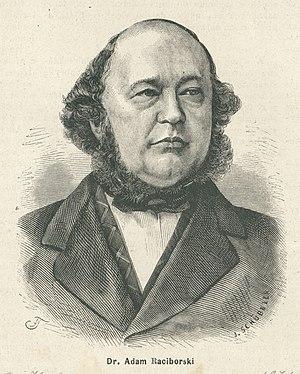
Adam Raciborski, né le 24 décembre 1809 à Radom et mort le 14 février 1871 dans le 10e arrondissement de Paris, est un médecin polonais.